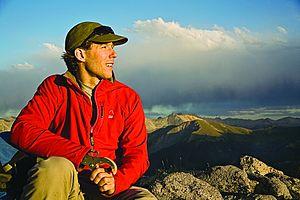
Aron Lee Ralston, né le 27 octobre 1975 dans l’État de l’Indiana aux États-Unis, est un ingénieur et un alpiniste qui devient célèbre en mai 2003 quand, coincé au fin fond d’un canyon reculé pendant six jours et cinq nuits lors d'une randonnée dans les gorges de l’Utah, il s’est lui-même amputé l'avant-bras droit avec son canif dans le but de survivre.